The World God Only Knows

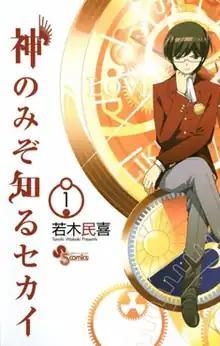
First "tankōbon" volume cover, featuring Keima Katsuragi

, abbreviated as , is a Japanese manga series written and illustrated by Tamiki Wakaki. It was originally serialized in Shogakukan's "Weekly Shōnen Sunday" from April 2008 to April 2014, with its chapters collected in 26 "tankōbon" volumes. The manga was adapted into three anime television series by Manglobe, which were broadcast in Japan from October 2010 to September 2013. In North America, the anime series were licensed for English release by Sentai Filmworks.